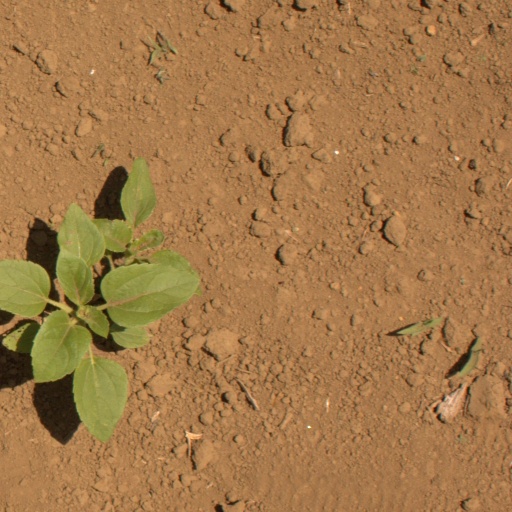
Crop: Jerusalem artichoke